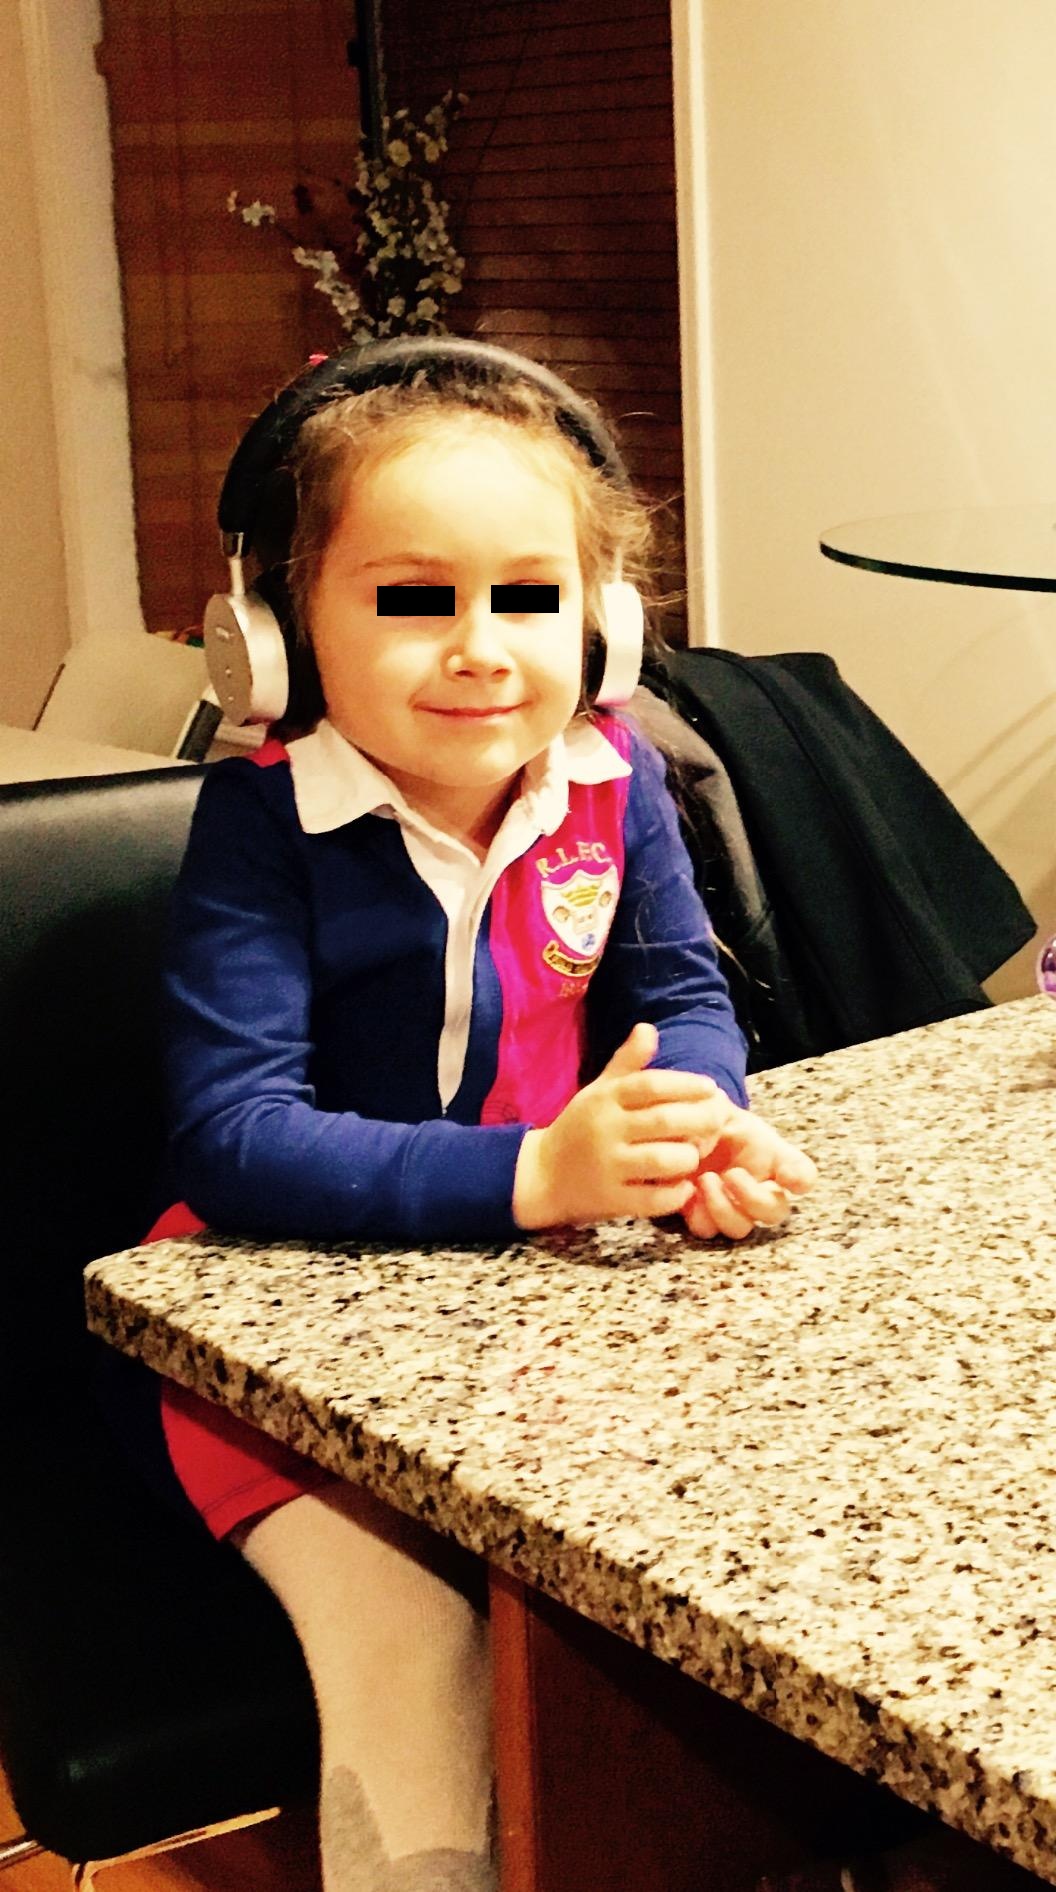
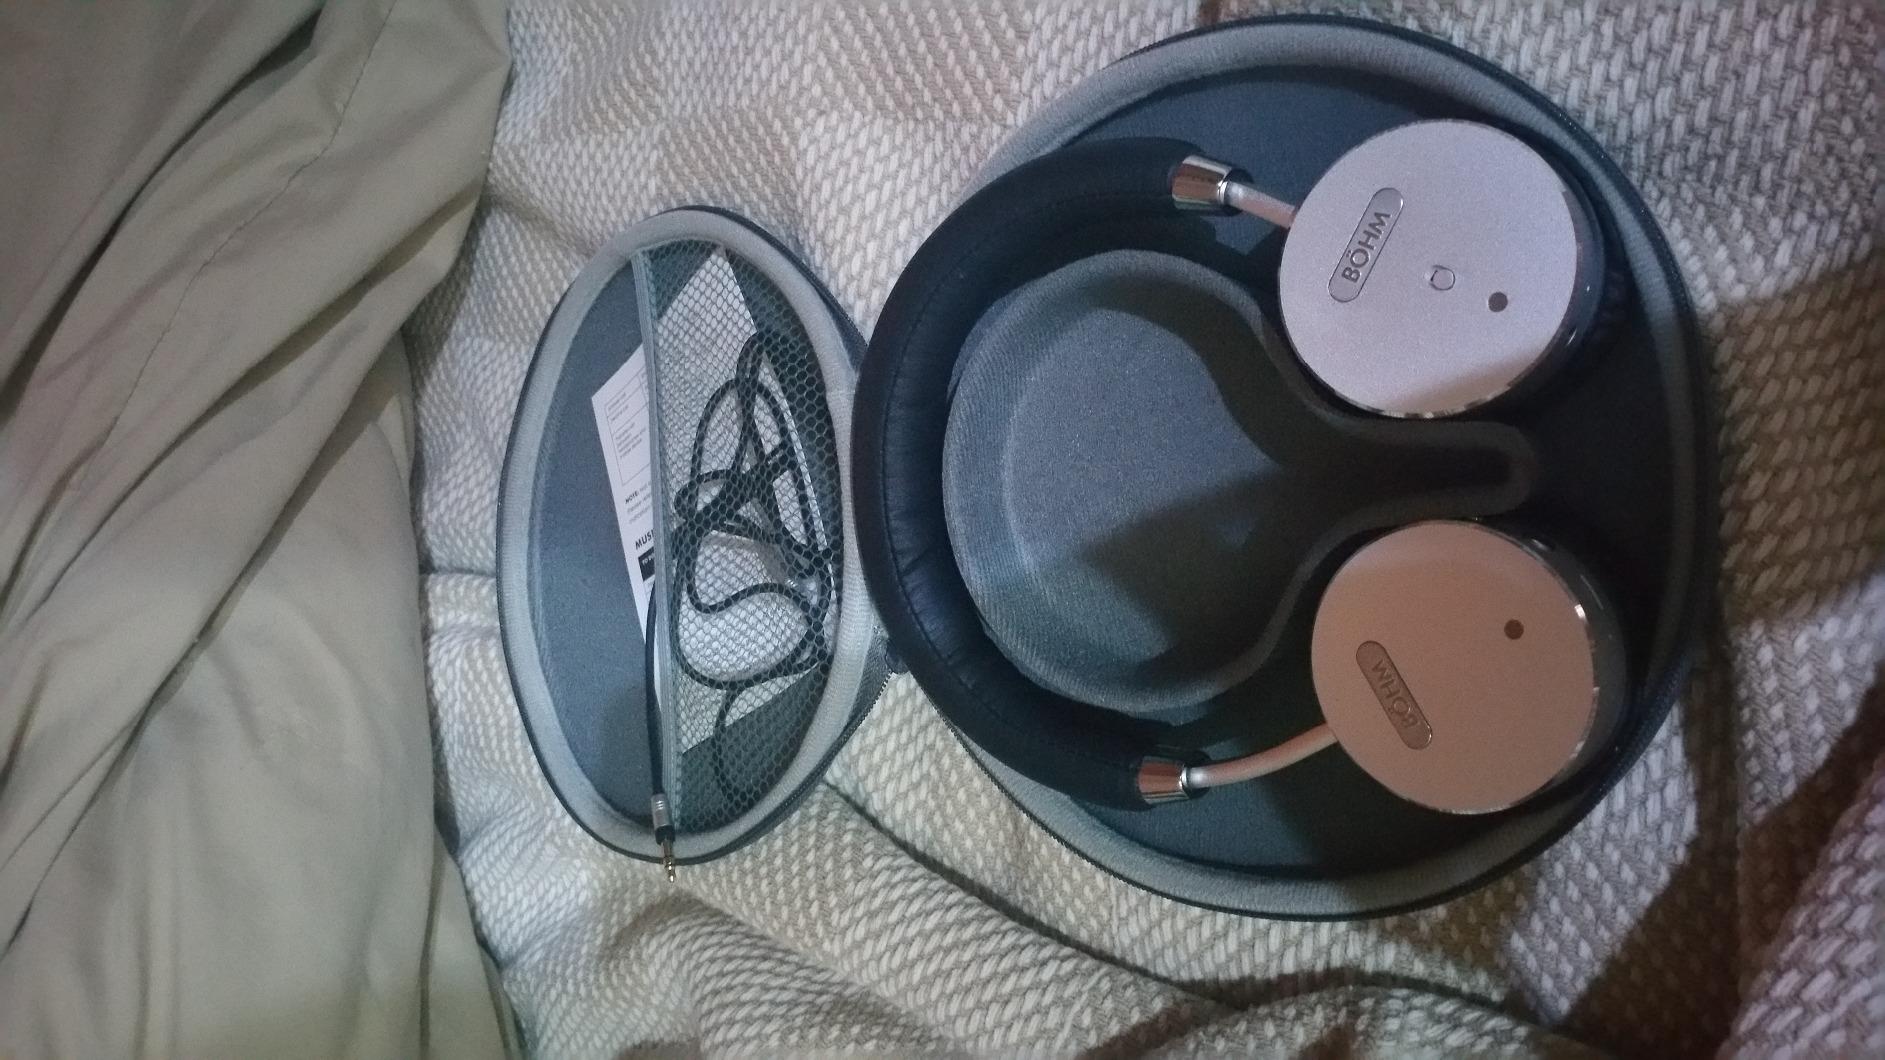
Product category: headphones
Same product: yes